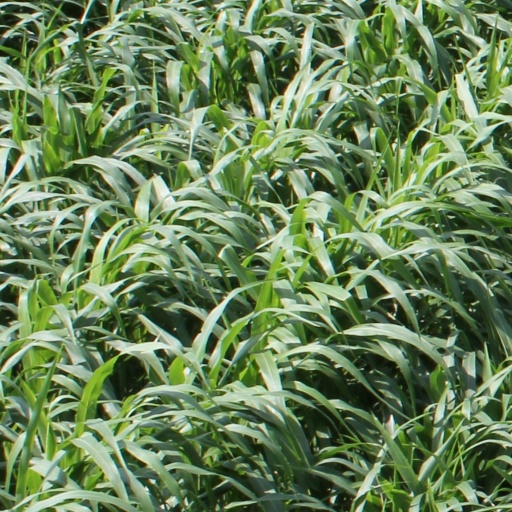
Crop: sorghum